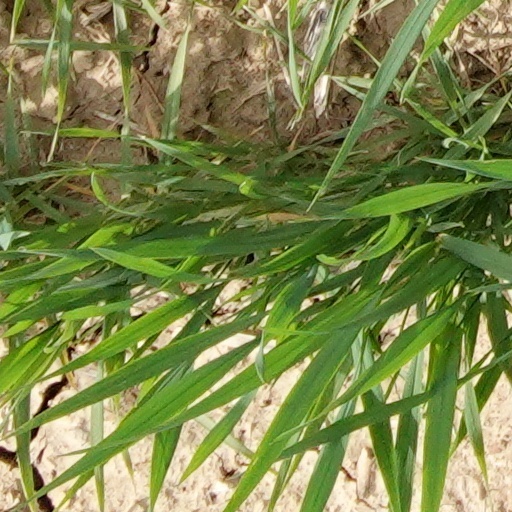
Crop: wheat